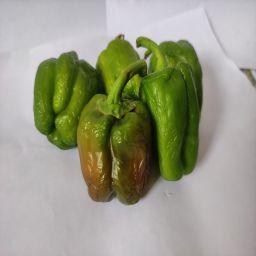
Crop: Bell Pepper
Quality: Ripe